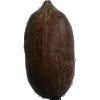
Label: nut_pecan